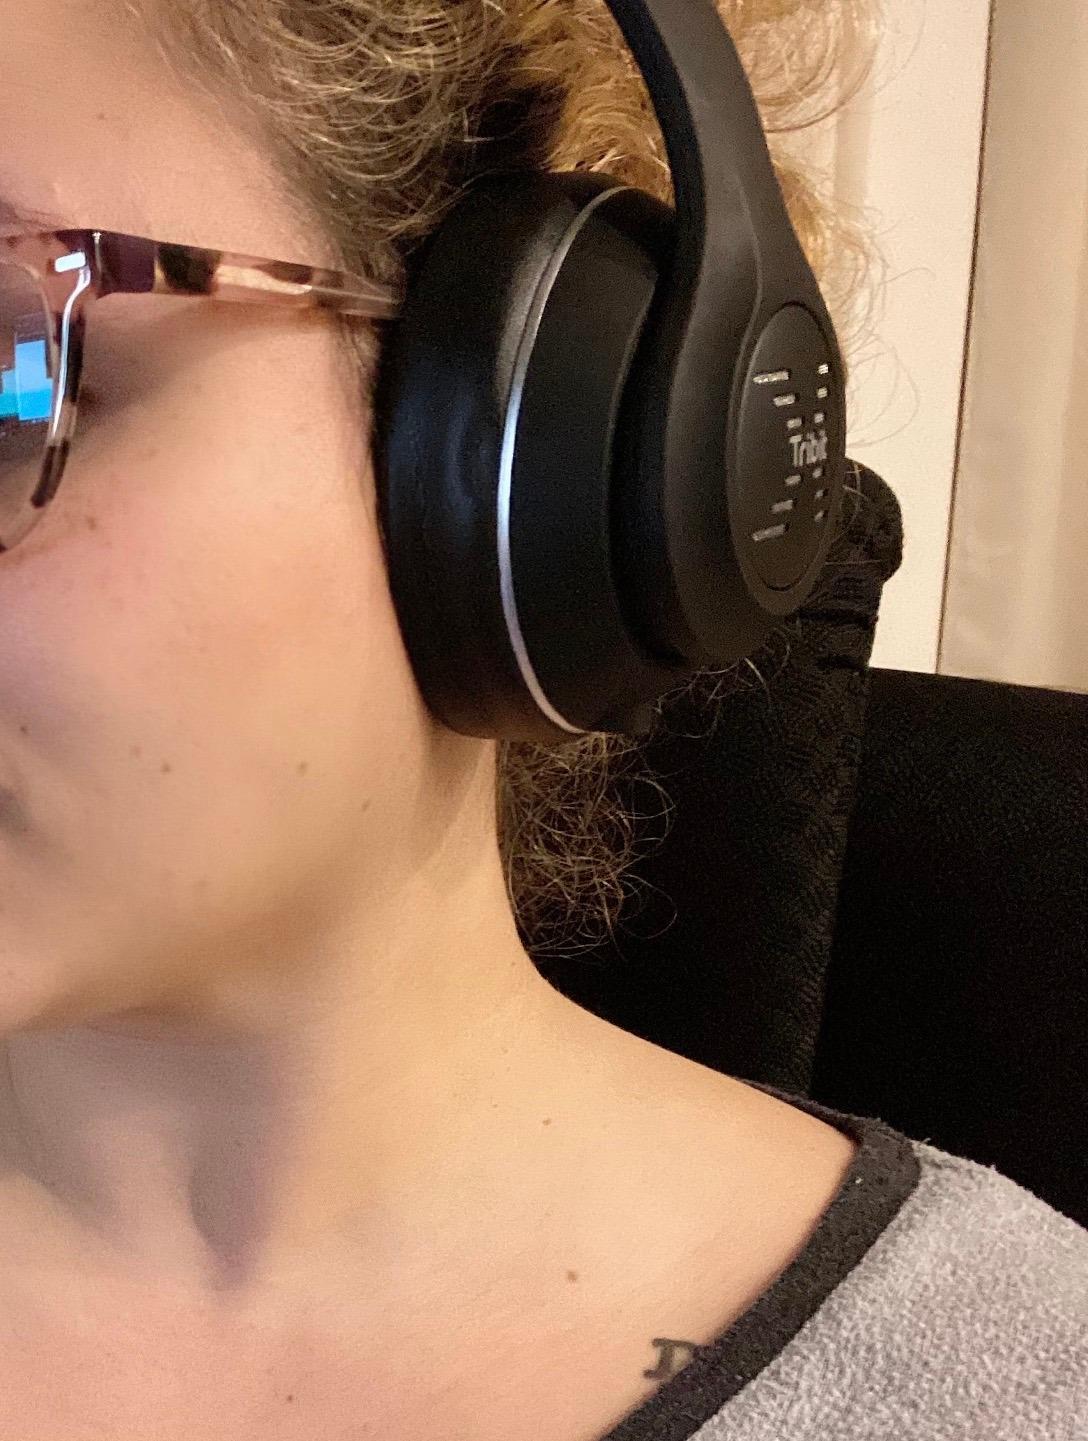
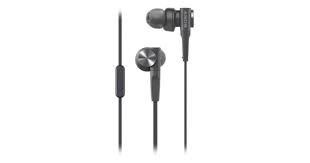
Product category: headphones
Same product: no